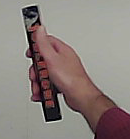
Product: toblerone_black